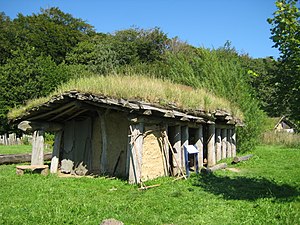
Albersdorf (Holstein)
Fra stenalderbyen i Steinzeitpark Albersdorf
Albersdorf er en by og kommune i det nordlige Tyskland, beliggende i Amt Mitteldithmarschen i den centrale del af Kreis Dithmarschen. Kreis Dithmarschen ligger i den sydvestlige del af delstaten Slesvig-Holsten.